Xavier Dor

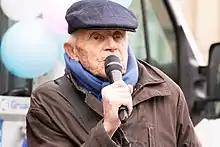
Dor in 2019

Xavier Dor (30 January 1929 – 4 April 2020) was a French embryologist, known for his activism against abortions.